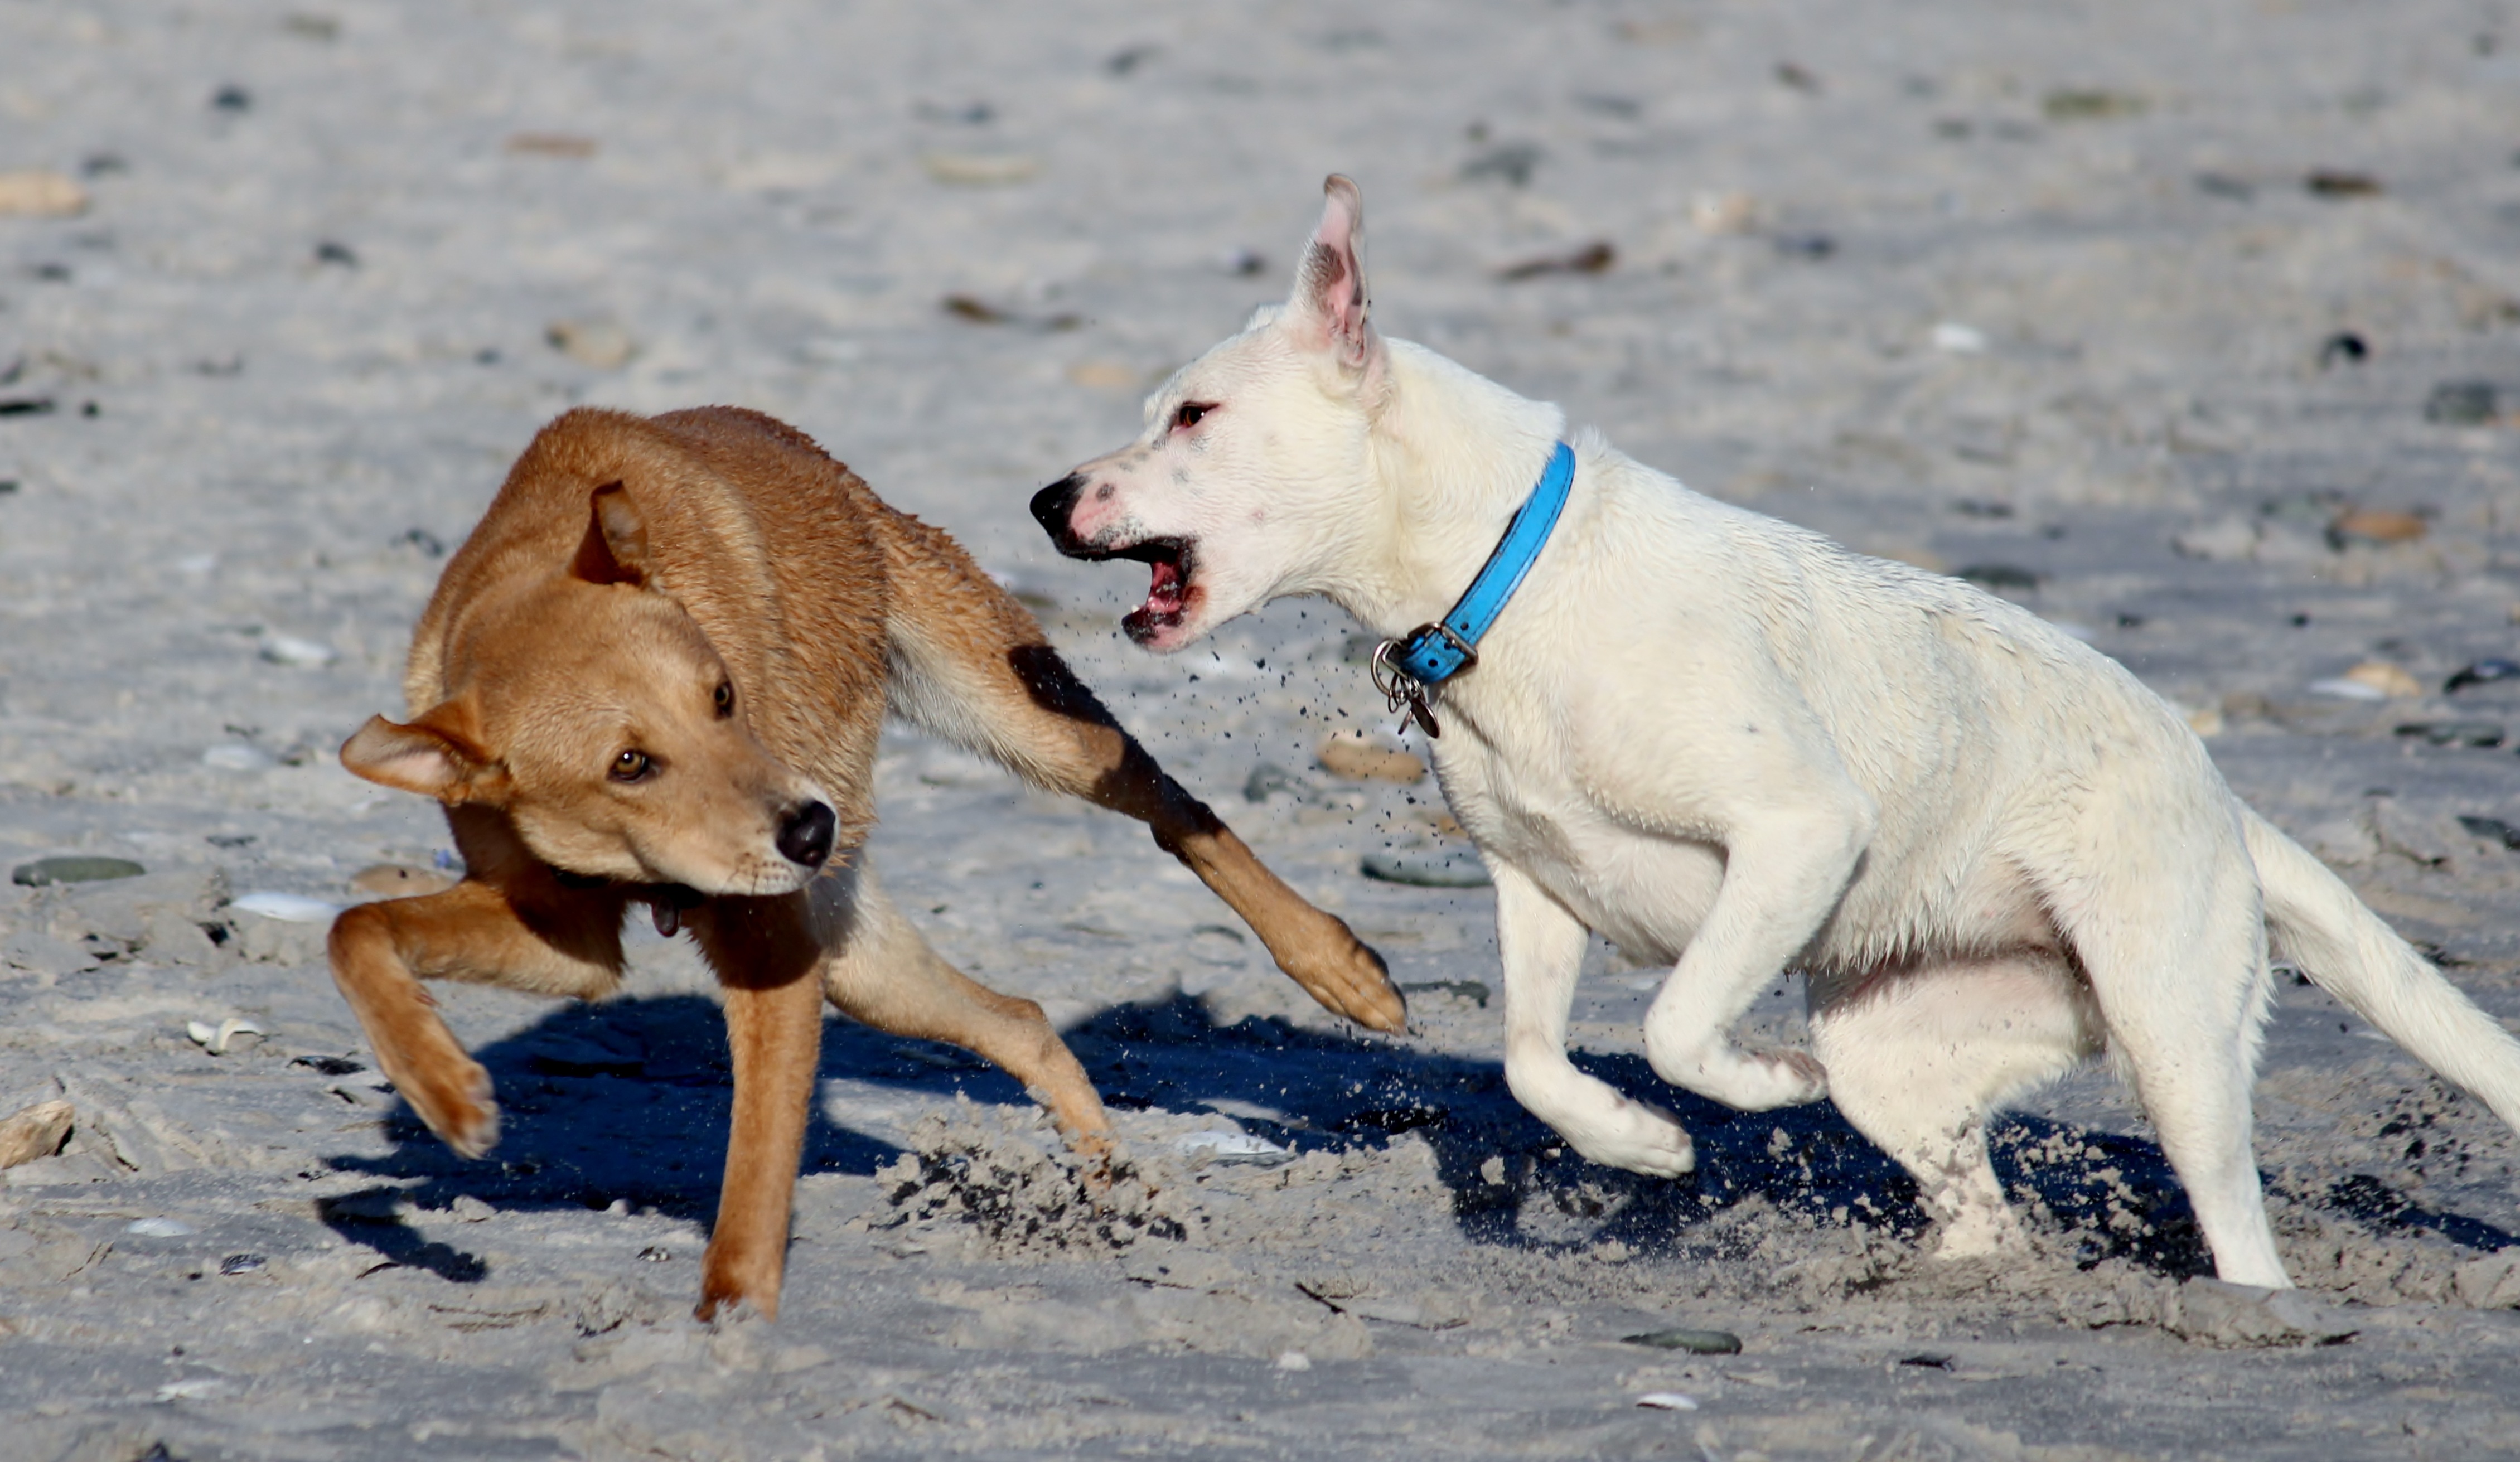
beach, snow, play, run, puppy, dog, mammal, dogs, fun, snout, vertebrate, labrador retriever, bite, romp, frolic, korean jindo dog, street dog, dog like mammal, dog breed group